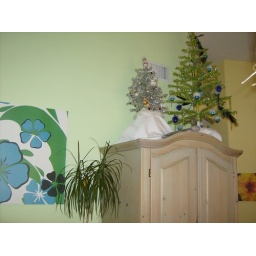
I have a lot of small fake trees that I put up around the house during the holidays.